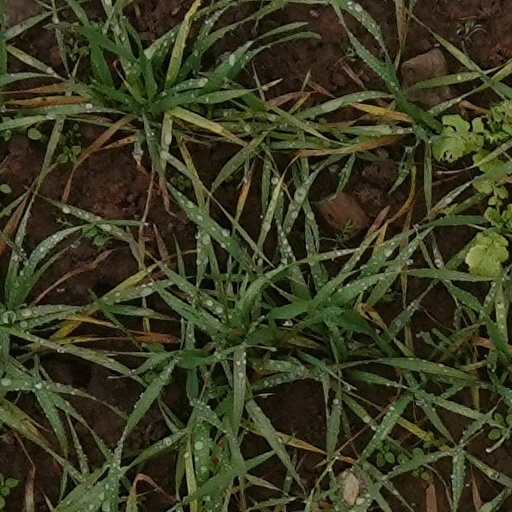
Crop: wheat